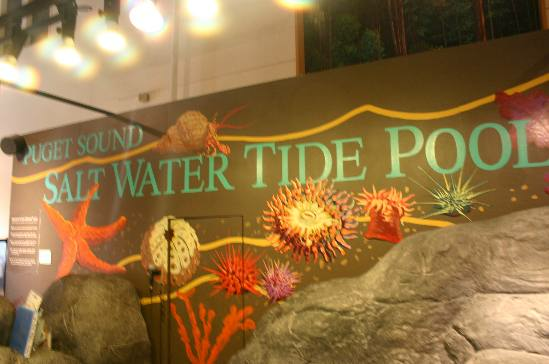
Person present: No